Trams in Ballarat

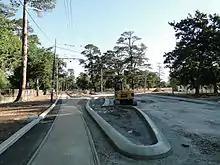
Roadworks in Ballarat, Victoria, to realign road and tram track crossing.

A section of track at Wendouree Parade has caused controversy since 2011 due to a notorious blackspot for cyclists—a curved track intersection emerging from the Tramway Museum depot. Several local cyclists who have been injured due to their bicycle wheels slipping on the track have called for a solution. The City of Ballarat spent more than $15,000 in 2011 investigating solutions, with limited success. In November 2014 the council carried out extensive roadworks at the intersection. The tram tracks were left in place, but the road was realigned west. This changes the angle at which bicycles cross the track and should make it safer. The roadwork was completed on 23 December 2014 and cost $420,000.